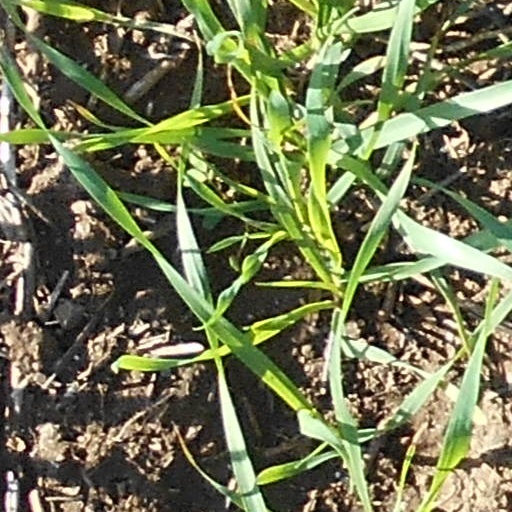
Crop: wheat